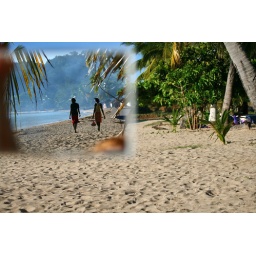
andilana beach looking itself in the mirror